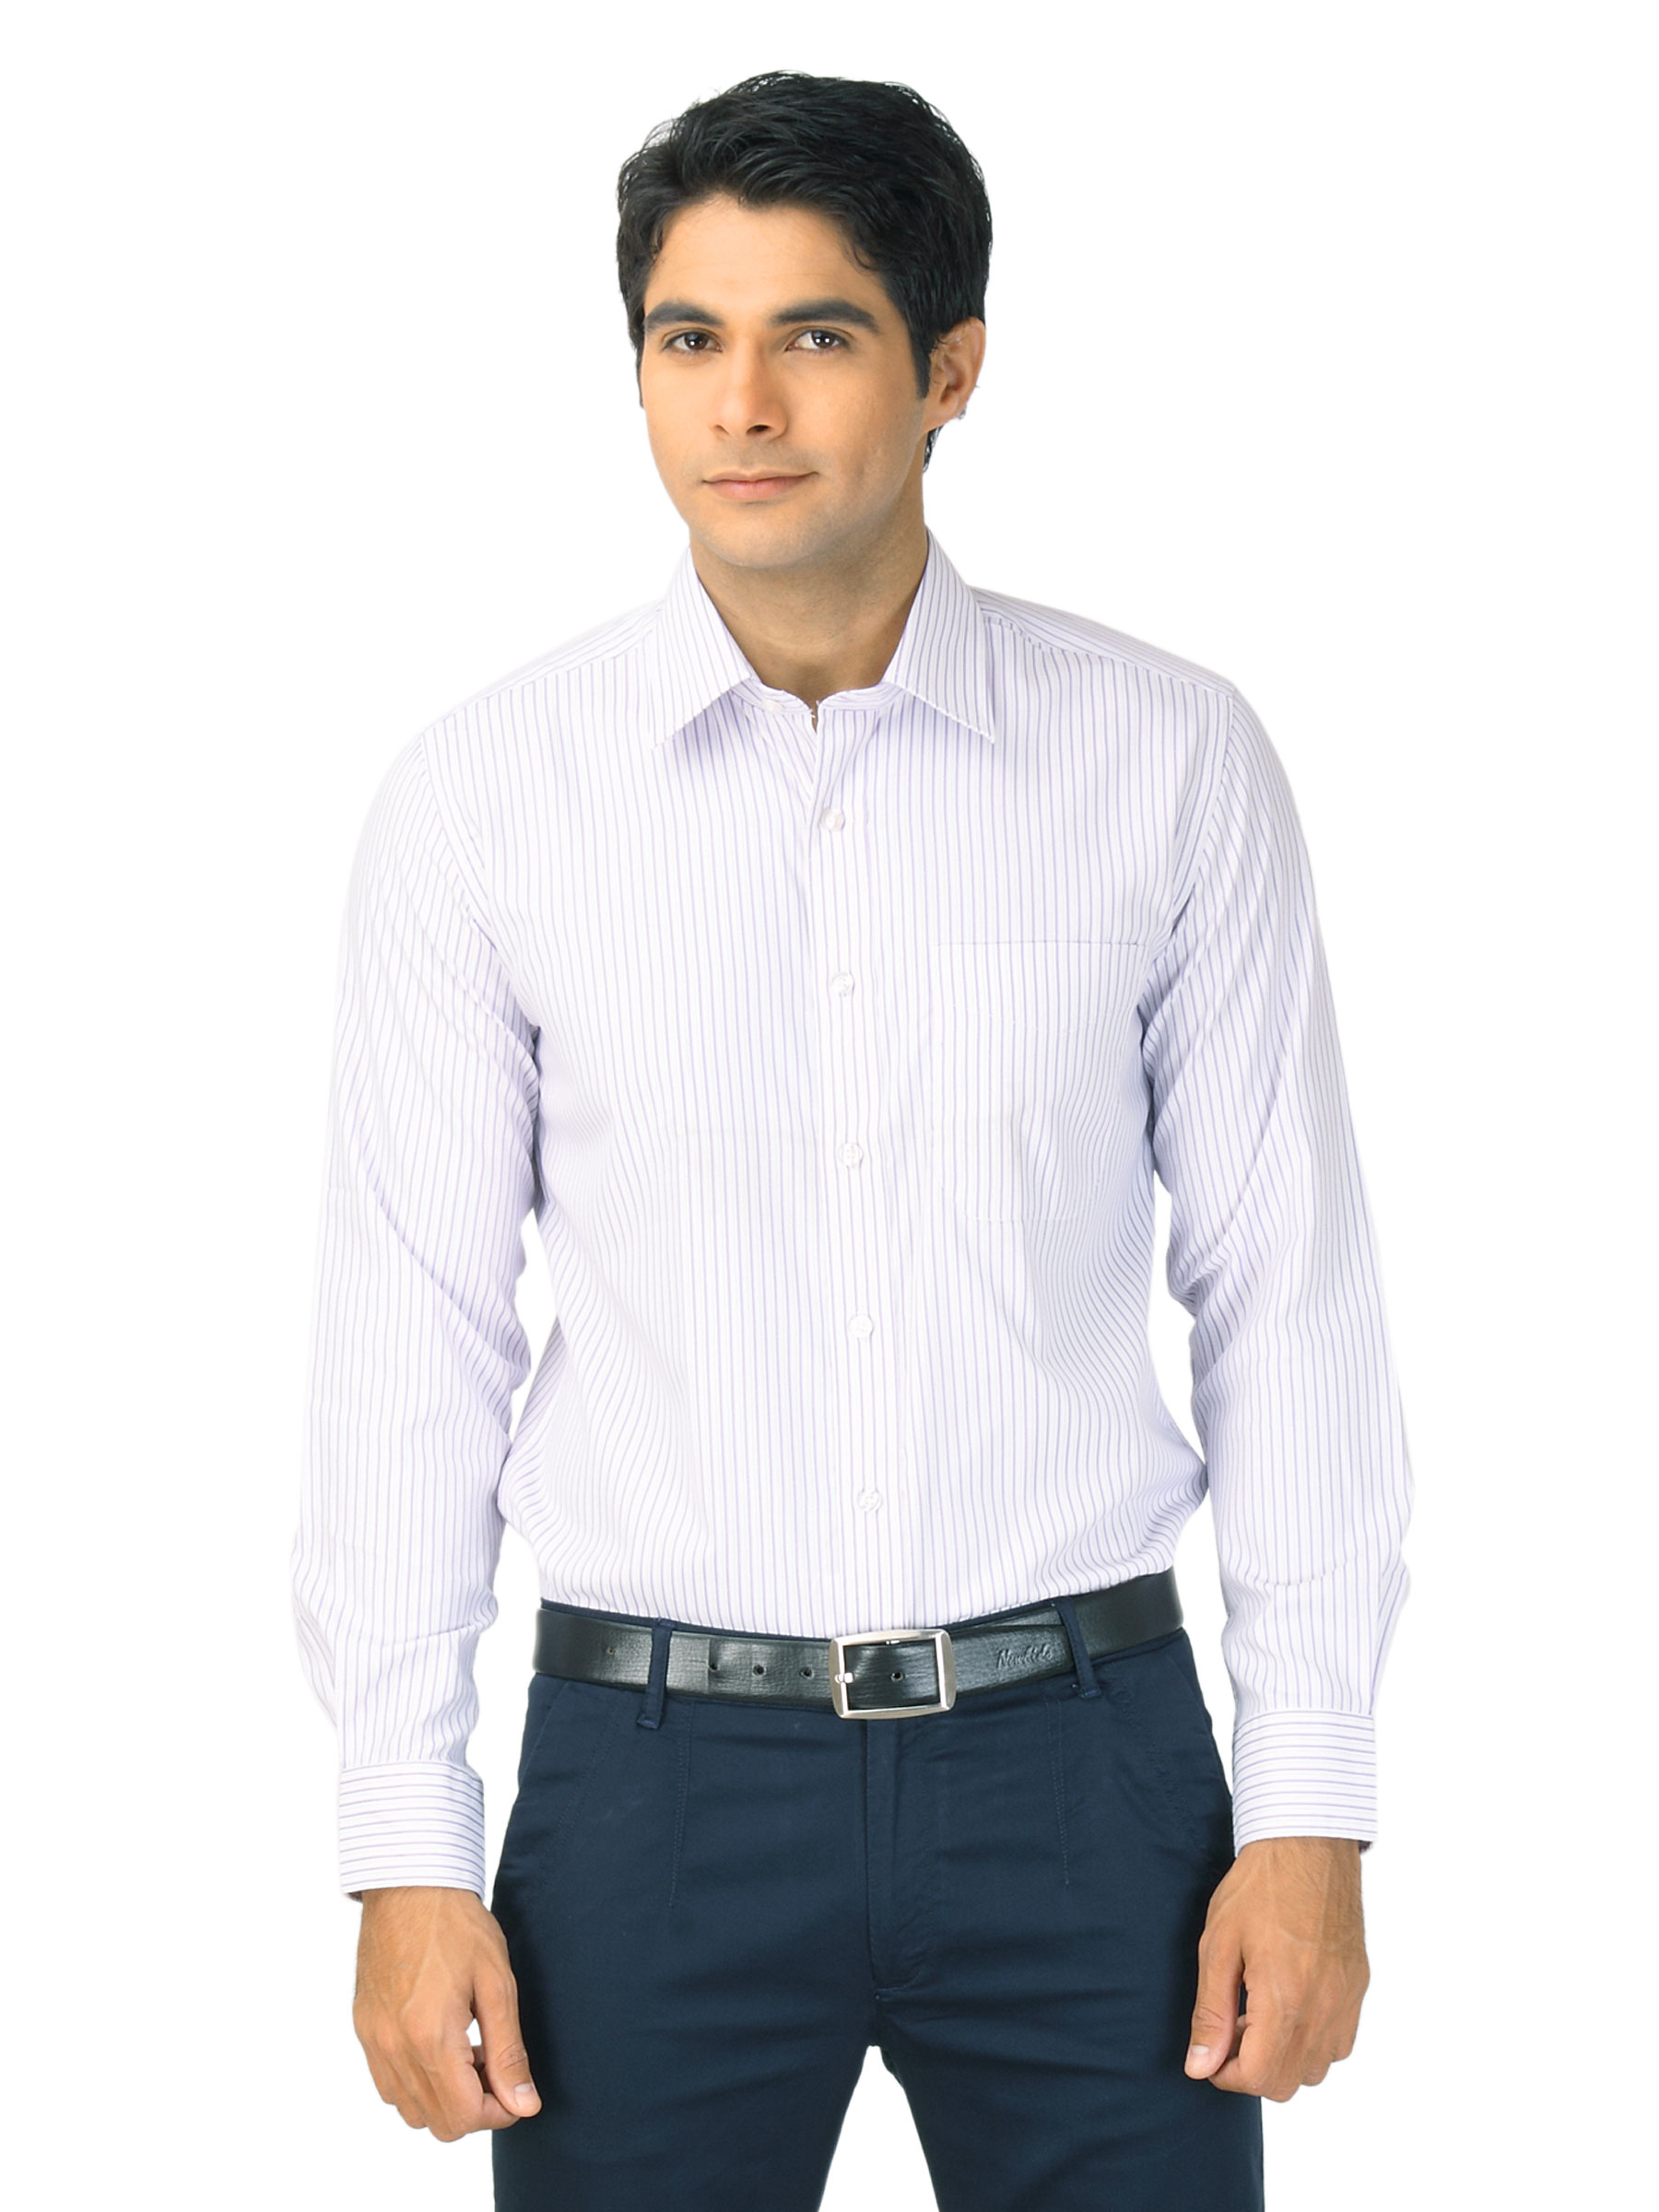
Mark Taylor Men Purple & White Striped Shirt
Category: Apparel / Topwear / Shirts
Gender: Men
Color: Purple
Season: Fall 2011
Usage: Formal